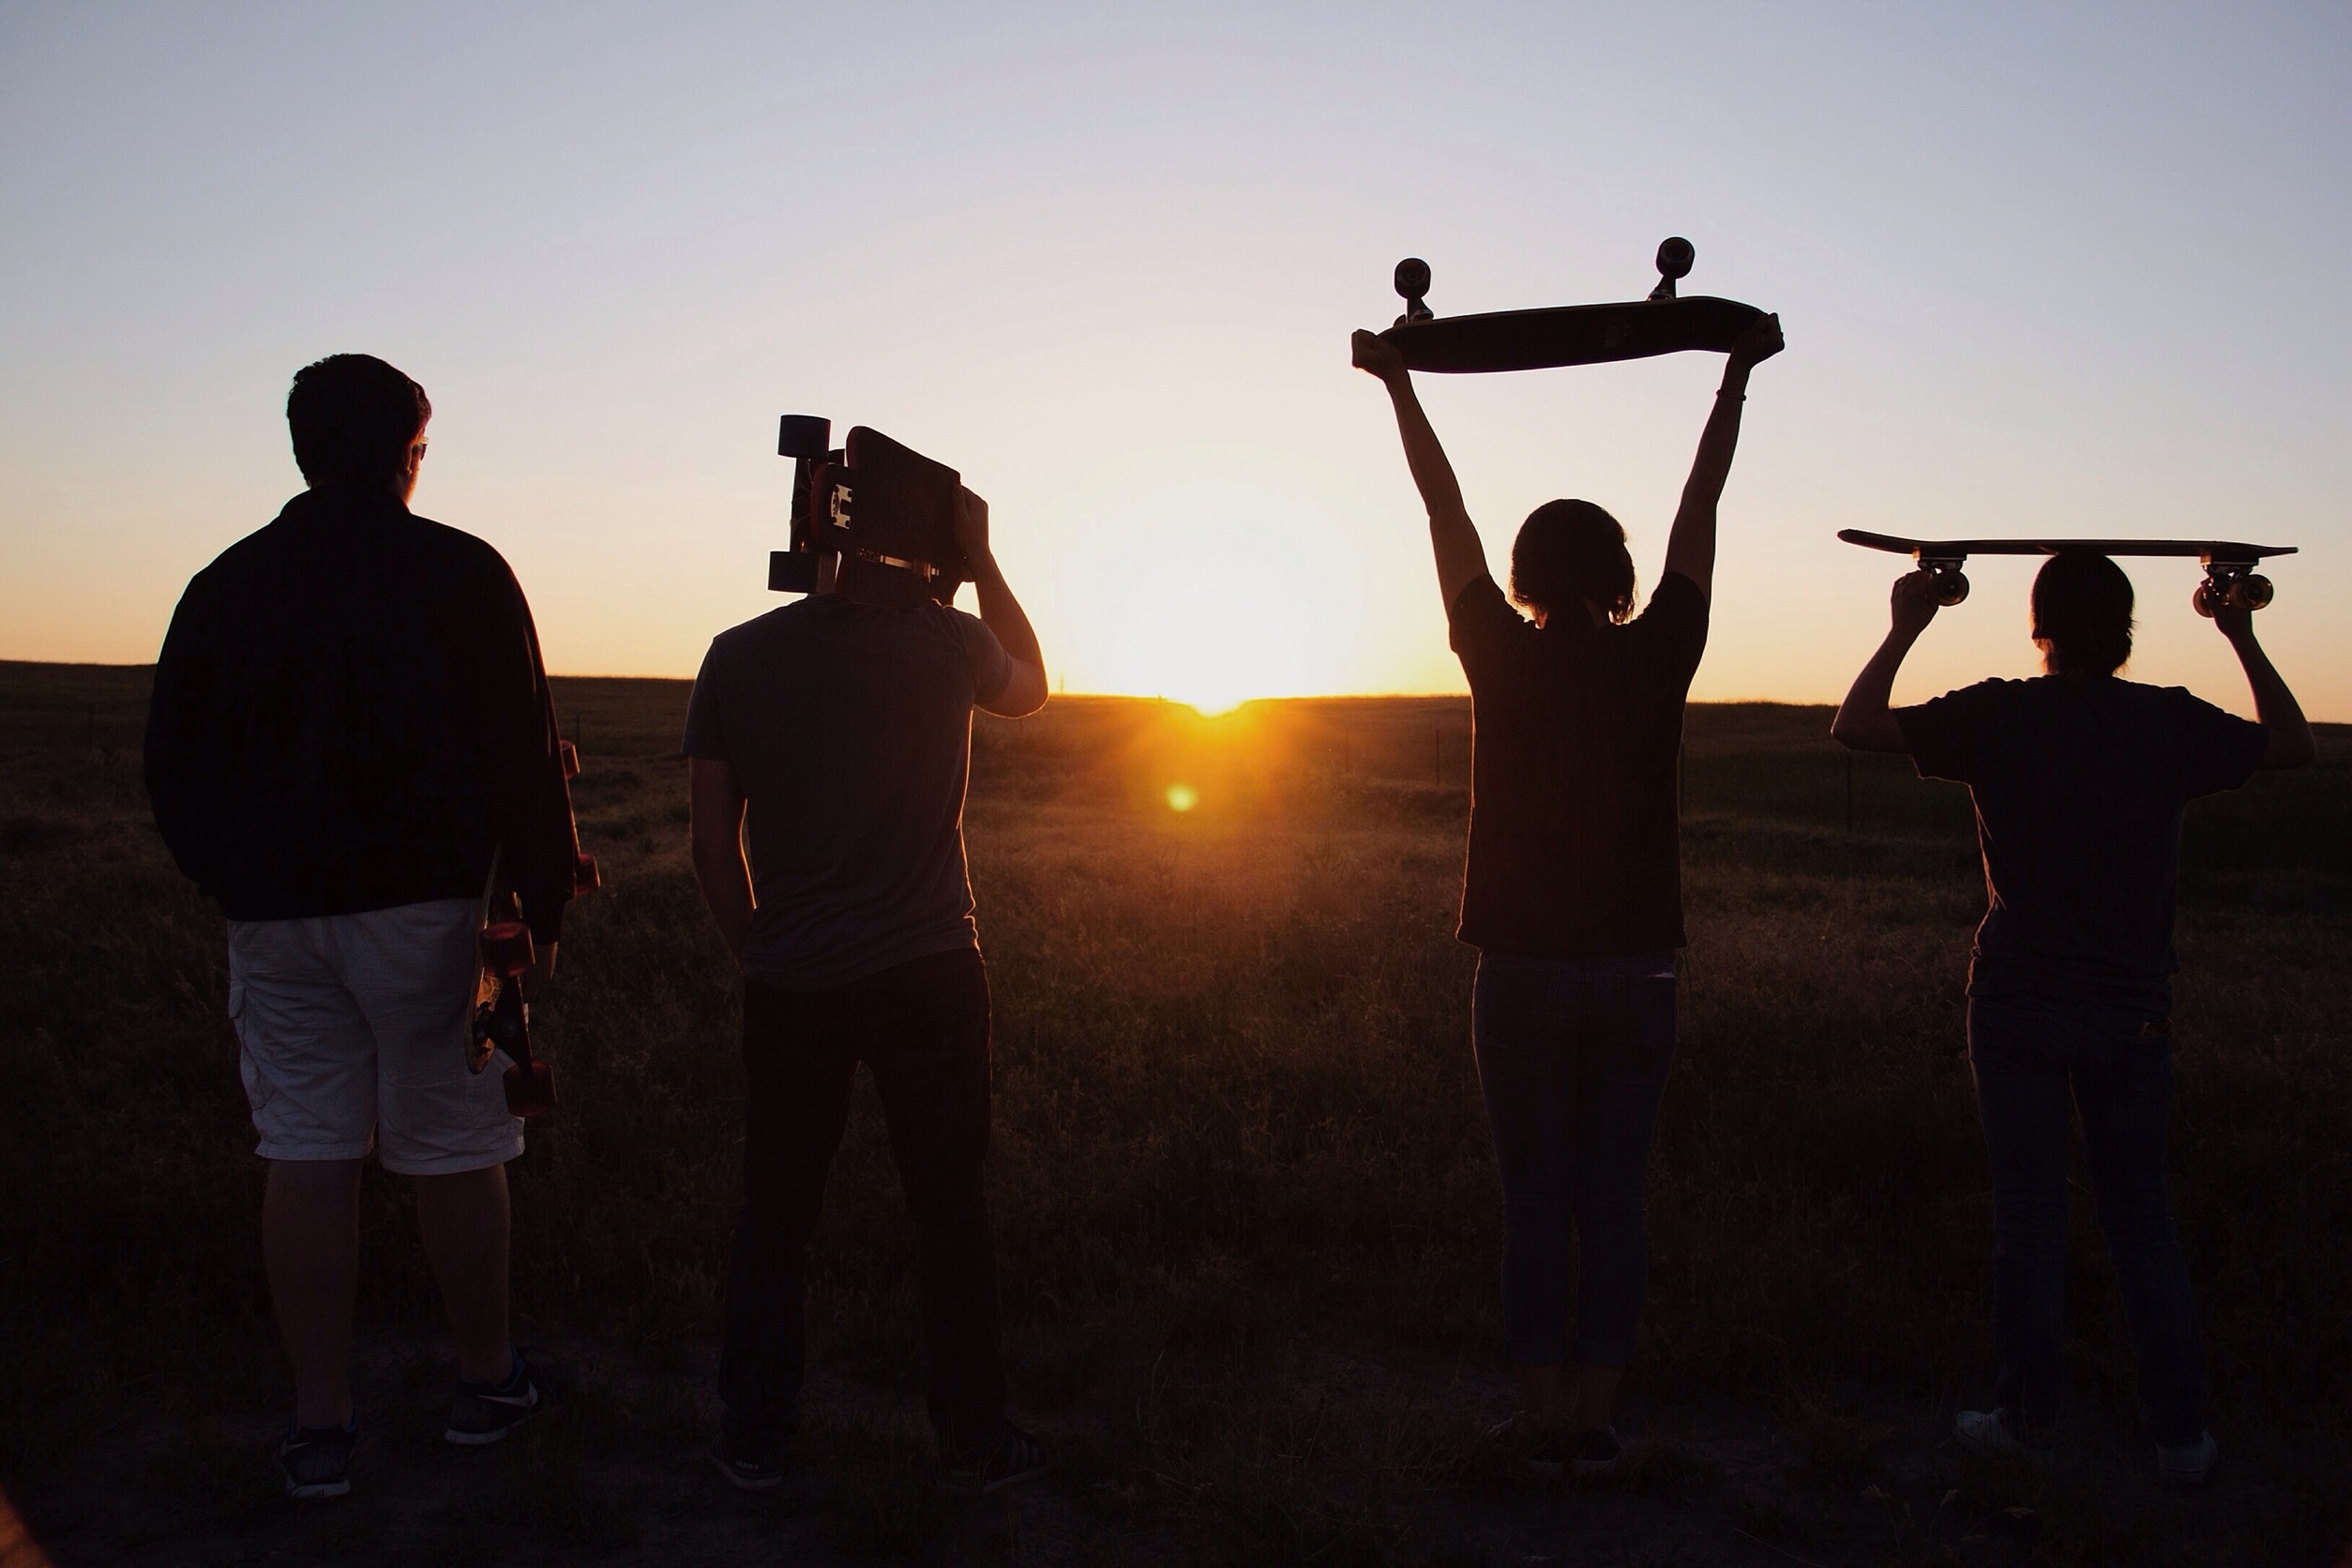
silhouette, light, people, sunset, skateboarding, dusk, evening, young, shadows, boys, photograph, image, skaters, guys, skateboards